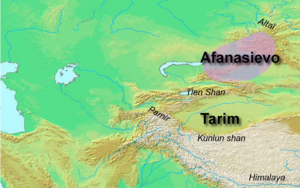
Comparaison entre les aires de distribution des cultures d'Afanasievo (sibérie méridionale, IVe millénaire avant notre ère) et du bassin du Tarim (Tokhariens, Ie millénaire de notre ère). La culture d'Afanasievo est peut-être l'origine de la culture Tokharienne.
Les momies du Tarim sont une série de momies de type européen ou caucasien datant des IIᵉ et Iᵉʳ millénaires av. J.-C., découvertes en Chine occidentale, dans le bassin du Tarim.
Les Tokhariens étaient un peuple indo-européen d'Asie centrale qui a habité le bassin du Tarim, c'est-à-dire l'actuelle région autonome du Xinjiang, en Chine, et a disparu il y a environ un millénaire. Leur civilisation a été redécouverte par les Occidentaux il y a près d'un siècle, mais elle reste relativement méconnue. À partir des années 1980, la mise au jour, dans l'ouest de la Chine, de momies d'hommes de type européen vieilles de deux à quatre mille ans et probablement tokhariennes, a éclairé leur lointain passé. En raison de quelques similitudes avec la culture des Celtes, fut émise l'hypothèse que les Tokhariens étaient des Celtes de Chine...